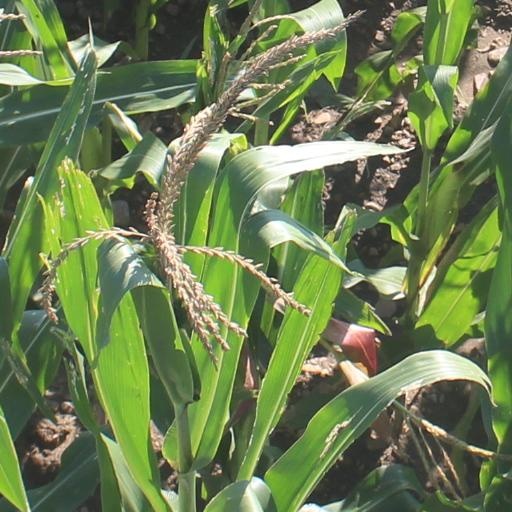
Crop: maize; corn